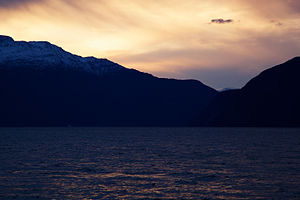
Årdalsfjorden (Årdal)
Årdalsfjorden set fra Indre Ofredal i november 2009.